Cuban green woodpecker

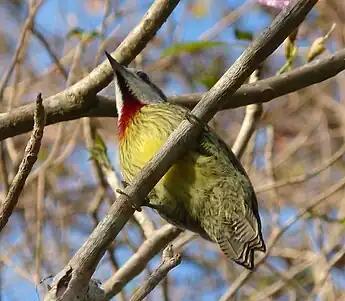

The Cuban green woodpecker as a species is unique in both genetics and appearance. Historically, it was presumed that the Cuban green woodpecker ("Xiphidiopicus percussus)", and the Hispaniolan woodpecker ("Melanerpes striatus") were sister taxa and there was speculation that it had relationships to the genera "Sphyrapicus" and "Melanerpes". According to research done in 2006, ""X. percussus" is the sister taxon to the "Melanerpes" woodpeckers, which appear to group into a single distinct clade." It was also found that "Xiphidiopicus percussus" is not the sister taxon to "M. striatus" and that the genus "Sphyrapicus" diverged earlier than "Xiphidiopicus," which diverged during the late Miocene-early Pliocene, and originated in Central America or North America.